Hampshire and Isle of Wight Fire and Rescue Service

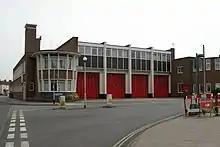
Copnor Fire Station, formerly part of the Portsmouth City Fire Brigade, became part of the new Hampshire Fire Brigade in 1974. The station closed permanently in October 2008 and was demolished 2014. Pictured here in 2007.

Following the passing of the Local Government Act 1972, some areas near Christchurch in the south west of Hampshire were ceded to Dorset and the cities of Southampton and Portsmouth became non-metropolitan districts. Subsequently, the newly renamed Hampshire Fire Brigade absorbed Southampton Fire Brigade's and Portsmouth City Fire Brigade's fire stations on 1 April 1974. Portsmouth became part of division B and the division headquarters moved to Copnor while Southampton became part of division D headquartered at Redbridge. Talks existed in 1973 of the Isle of Wight also merging at this point and becoming division E, however lobbying resulting in the island keeping their status as a county.